Garhajis

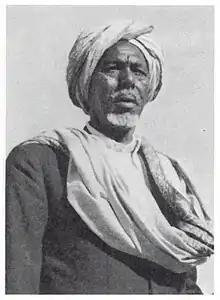
One of the most famous poets in Somaliland and Somalia

The Habr Garhajis also contemporarily known as the Garhajis (Full Nasab: "Ismā'īl al Qadhi ibn ash-Shaykh Isḥāq ibn Aḥmad") is a major Northern Somali clan of the wider Isaaq clan family. They are the traditional holders of the Isaaq Sultanate and Habr Yunis Sultanate since the 18th century. As descendants of Ismail bin Sheikh Isaaq, its members form a part of the Habar Magaadle confederation, and they constitute one of the largest sub-clans of the Isaaq. The Garhajis are divided into two major sub-clans: the Habr Yunis ("Sa'īd Ismail") and Eidagale ("Da'ud Isma'īl"). They are traditionally nomadic pastoralists, merchants and skilled poets.